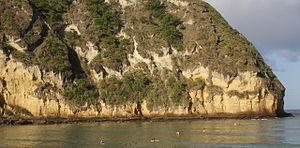
Falaises de palagonite de la plage de Moya à Mayotte (Petite-Terre)
La palagonite est un mélange de minéraux produits par l'altération, en interaction avec l'eau, de matériaux volcaniques vitreux de nature basaltique. La couleur, généralement jaunâtre à brunâtre, peut varier du vert au gris. Des argiles et des zéolites sont les principaux composants de la palagonite.